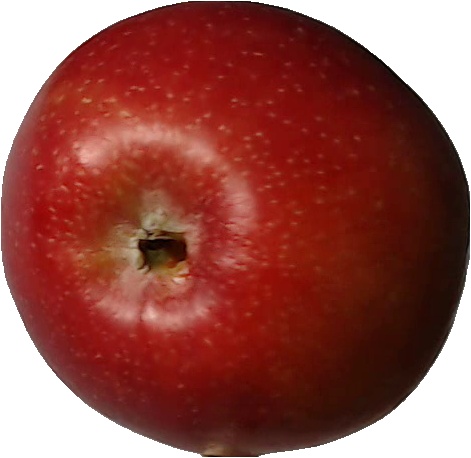
Label: apple_braeburn_1